Dag efter dag

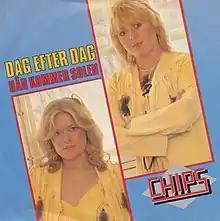

"Dag efter dag" ("Day after day") is a song in Swedish, with melody by Lasse Holm and text by Monica Forsberg. The pop and country group Chips (Kikki Danielsson and Elisabeth Andreassen) won the Swedish Melodifestivalen 1982 with it. Chips, as representatives, finished eighth in the Eurovision Song Contest 1982.